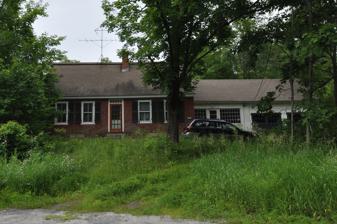
Building: Gale-Bancroft House
Country: United States of America
Year built: 1840
Historic house in Vermont, United States United States historic place Gale-Bancroft House U.S. National Register of Historic Places Show map of Vermont Show map of the United States Location Brook Rd., Plainfield, Vermont Coordinates 44°16′32″N 72°25′23″W / 44.27556°N 72.42306°W / 44.27556; -72.42306 Area 2.2 acres (0.89 ha) Built 1840 ( 1840 ) NRHP reference No. 84000741 Added to NRHP November 15, 1984 The Gale-Bancroft House is a historic house on Brook Road in Plainfield, Vermont .  Built about 1840, it is one of a significant number of period brick houses in the town, unusual given the region's typical dependence on wood products for residential construction.  It was listed on the National Register of Historic Places in 1984. Description and history The Gale-Bancroft House stands to the southeast of the village center of Plainfield , on the north side of Brook Road just east of its crossing of Great Brook and west of Creamery Road.  It is a modest single-story brick Cape style house, with a gabled roof.  It is basically vernacular in style, with a hint of the Greek Revival in its gable returns.  A single-story wood-frame ell extends to the east, set back from the front of the main block.  The main block has a centered entrance, topped by a four-light transom window, and has a slightly off-center chimney.  The interior of the house is relatively little altered since its construction, and has relatively plain vernacular molding.  The main parlor has a tin roof that is a later addition.  Standing east of the house is a mid-19th century barn of post-and-beam construction. The exact date of construction of the house is not known.  Based on analysis of its architecture, it was probably built after 1840 by S.B. Gale, one of a number of owners of the property between then and 1859.  It is one of about a dozen brick houses in the town, that were clearly the work of a relatively small number of builders, but who are poorly documented.  The house was used as an undertaker's facility for some years in the 19th century, at which time it was joined to the barn by an ell which has since been removed. See also National Register of Historic Places listings in Washington County, Vermont References